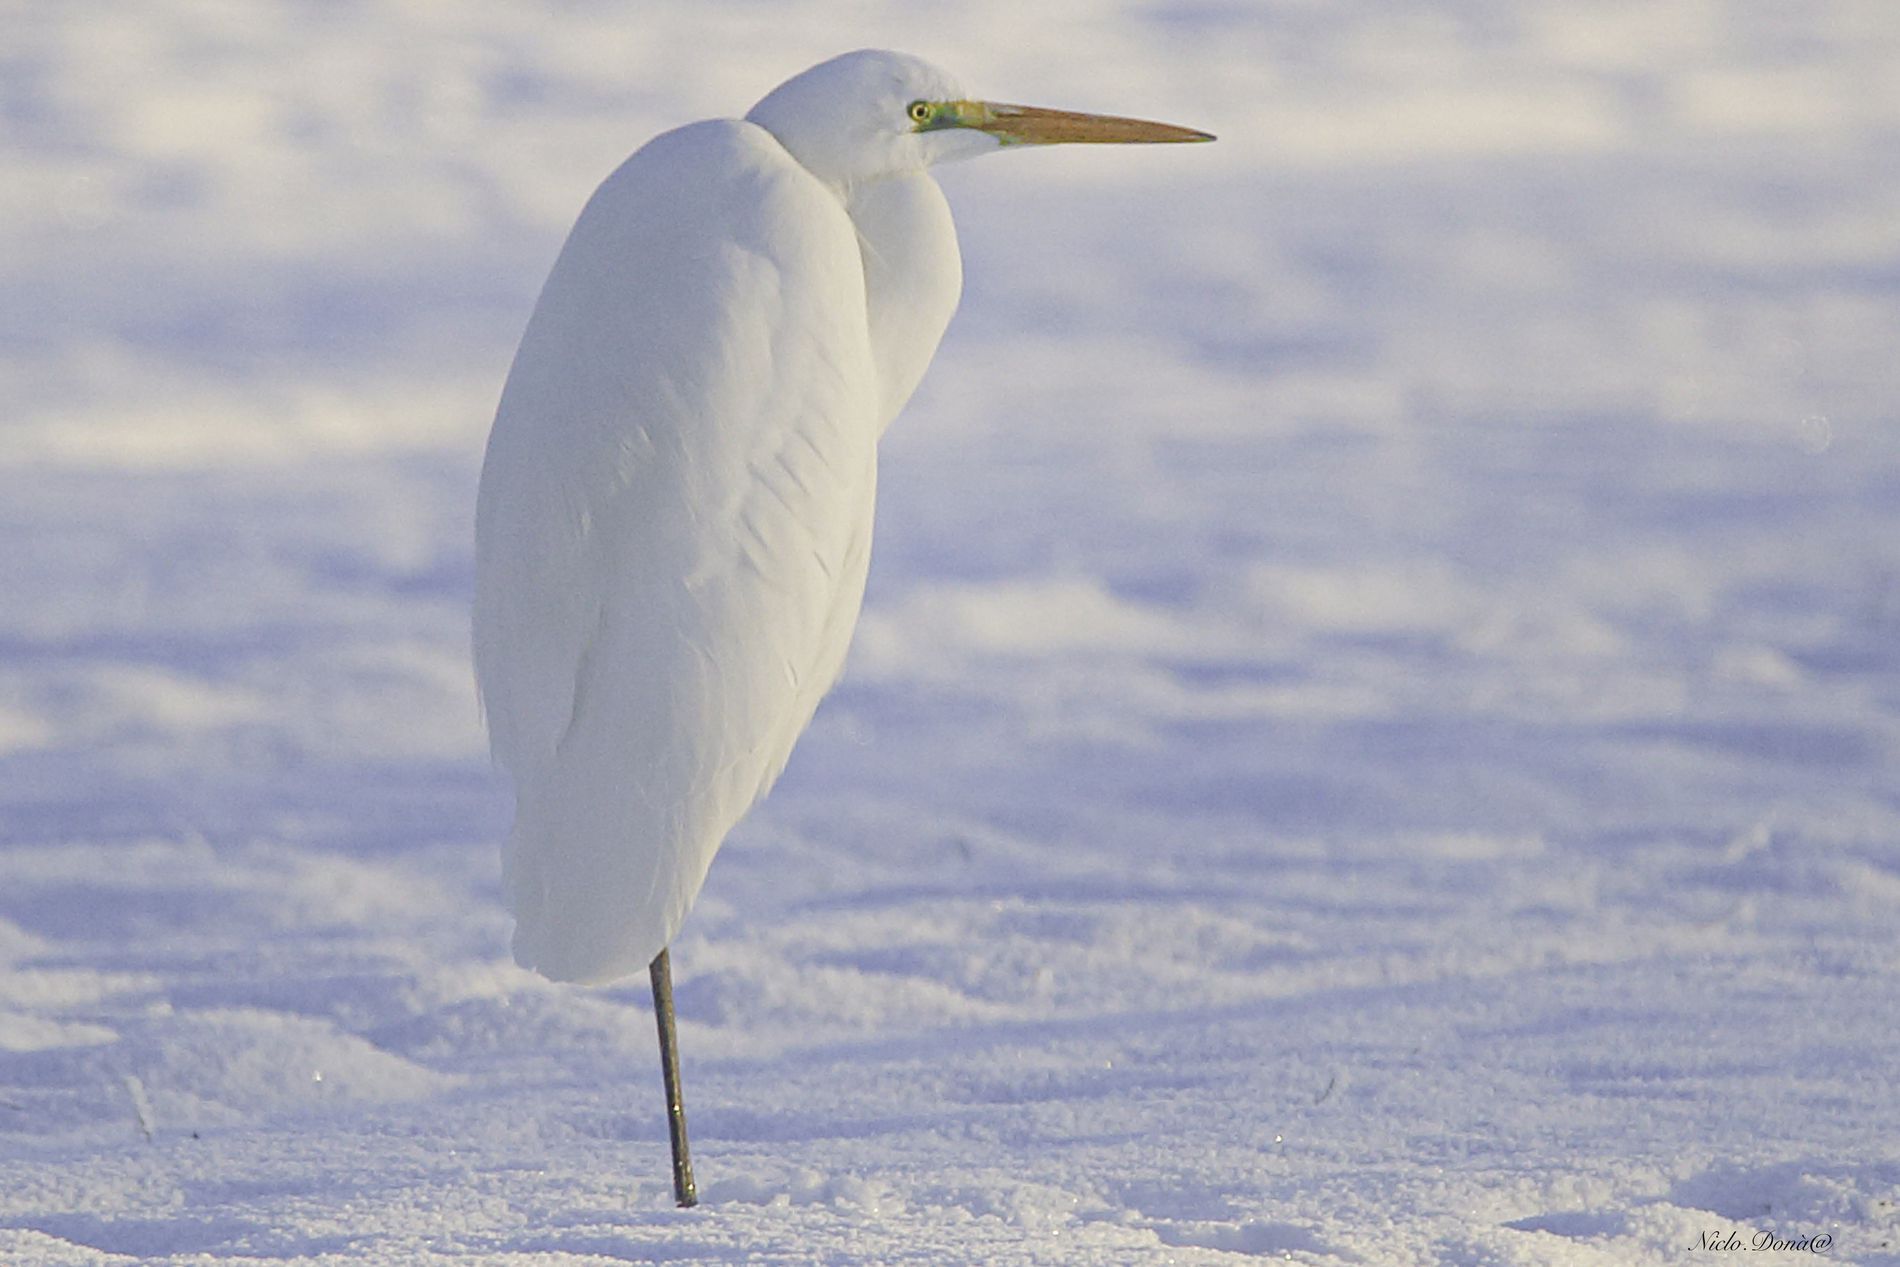
winter beauty .
A white bird likely a Great Egret, standing alone on a snowy surface . The bird is upright with one leg tucked in .There's a small watermark in the bottom right corner.
The lighting is soft and natural maybe early morning . The cool tones create a wintery, quiet mood  and the colors contrast from the beak gives interest .  The photo is side view To captured  the full body of the bird from one side. For  Atmosphere and Mood is Calm, quiet and peaceful. There's a small watermark in the bottom right corner: "Niclo.Dona@", possibly the photographer’s name .
Labels: Animal, Bird, Waterfowl, Heron, Egret, Crane Bird, Stork, Snow, Watermark
Camera: Canon Canon EOS 6D
Lens: TAMRON SP 150-600mm F/5-6.3 Di VC USD A011, Tamron SP 150-600mm f/5-6.3 Di VC USD
Aperture: F6.3
Exposure: 1/2000 sec
ISO: 500
Focal length: 600.0 mm